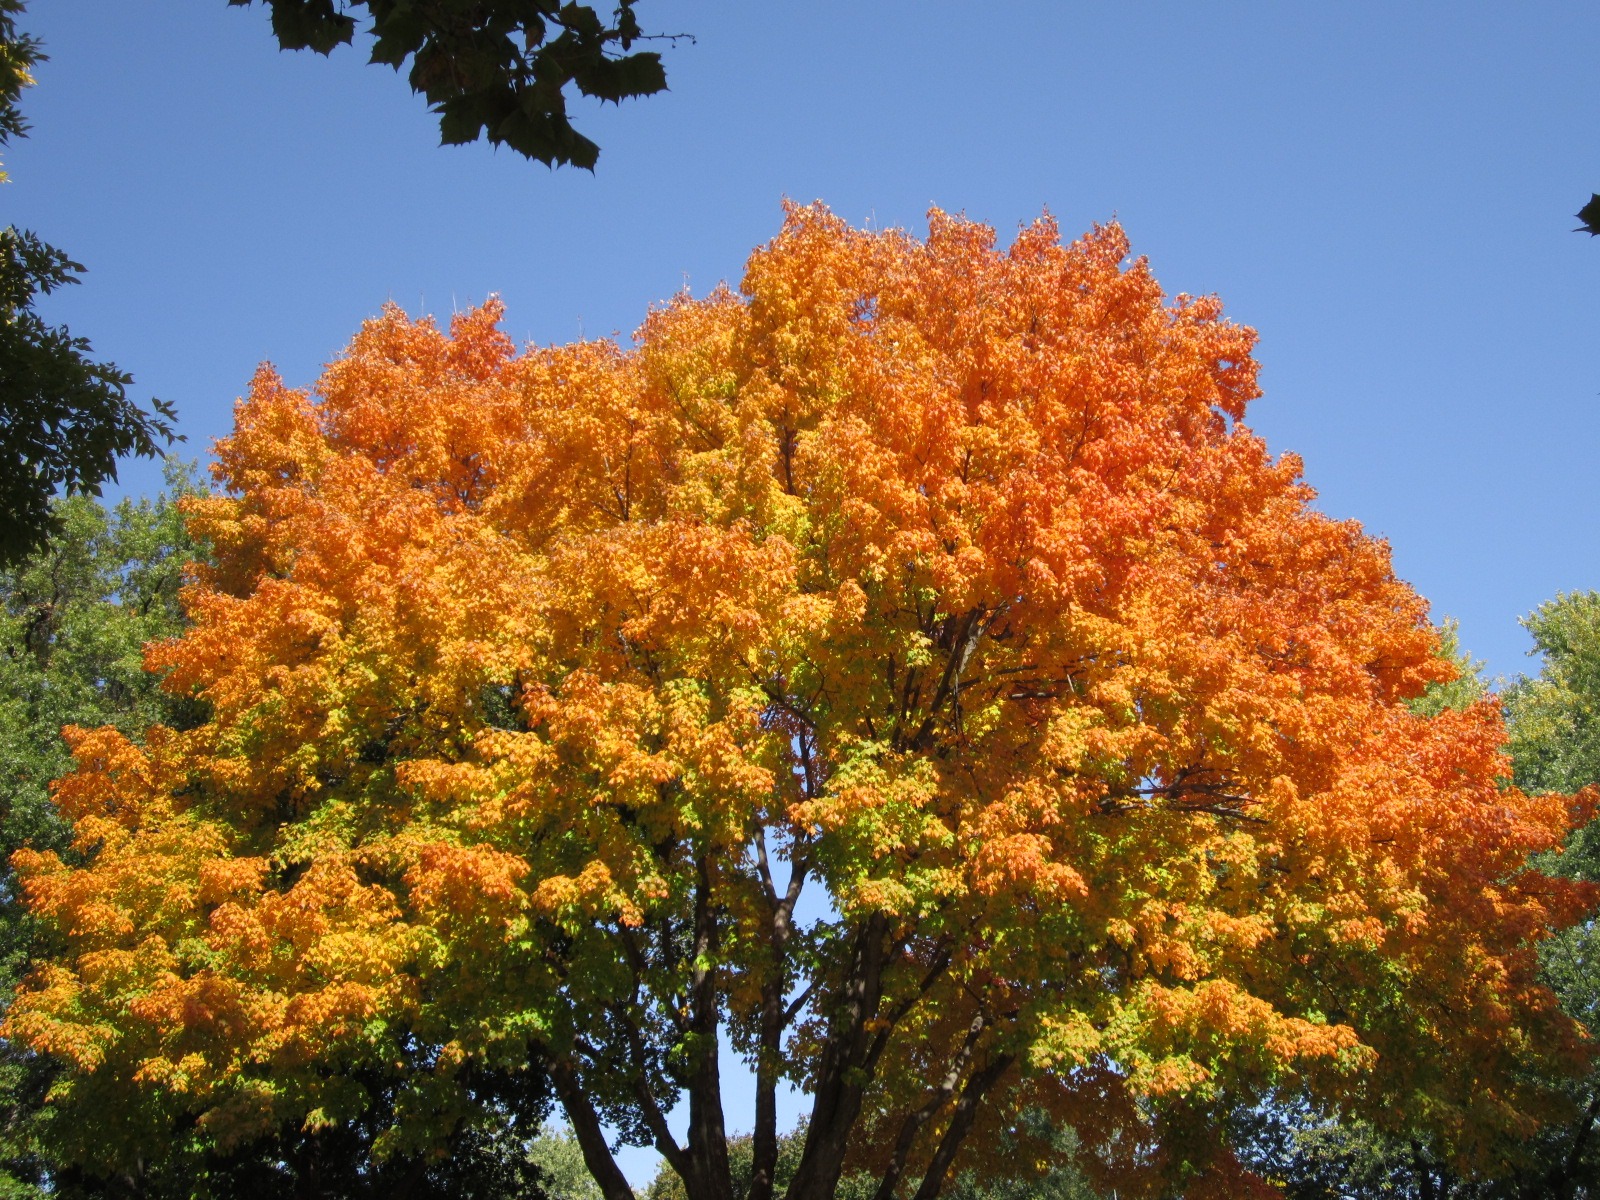
landscape, tree, nature, branch, plant, leaf, fall, flower, golden, red, autumn, botany, yellow, season, maple tree, coloring, leaves, shrub, deciduous, fall color, autumn forest, ecosystem, golden autumn, golden october, flowering plant, biome, woody plant, temperate broadleaf and mixed forest, land plant